Indiana in the American Civil War

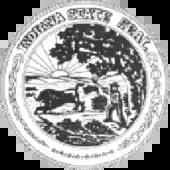
Indiana's state seal during the war

Indiana was the first of the country's western states to mobilize for the Civil War. When news reached Indiana of the attack on Fort Sumter, South Carolina, on April 12, 1861, many Indiana residents were surprised, but their response was immediate. On the following day, two mass meetings were held in Indianapolis, the state capital of Indiana, and the state's position was decided: Indiana would remain in the Union and would immediately contribute men to suppress the rebellion. On April 15, Indiana's governor, Oliver P. Morton, issued a call for volunteer soldiers to meet the state's quota set by President Abraham Lincoln.